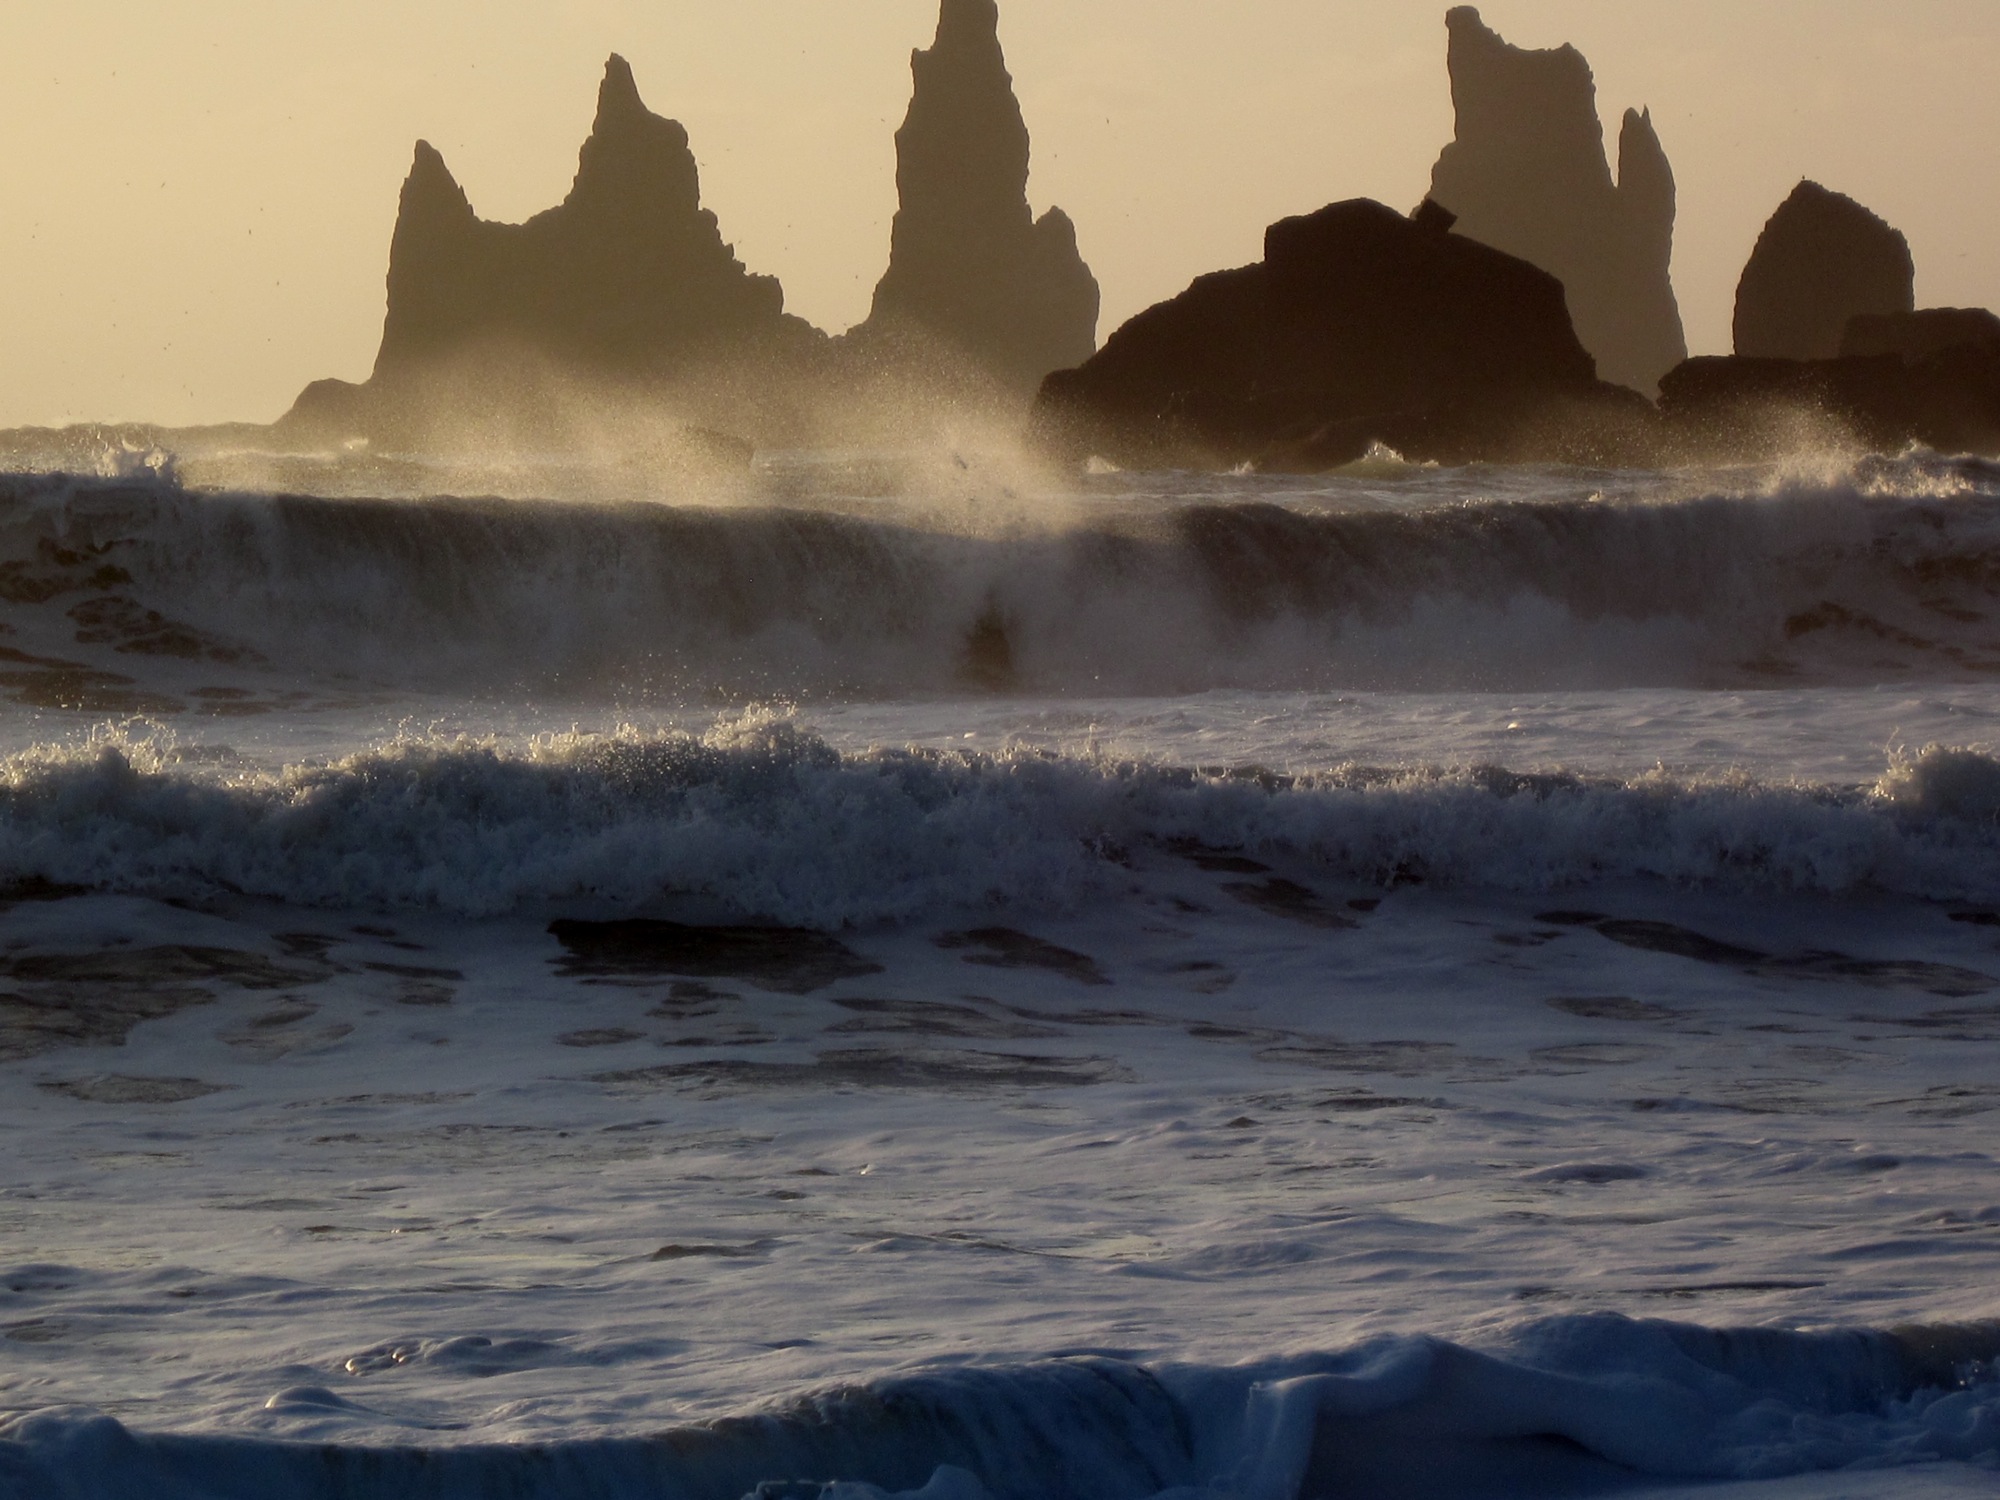
beach, sea, coast, sand, rock, ocean, horizon, cloud, sunrise, sunset, mist, sunlight, morning, shore, wave, wind, dawn, cliff, dusk, evening, reflection, weather, bay, iceland, terrain, material, body of water, atmospheric phenomenon, wind wave